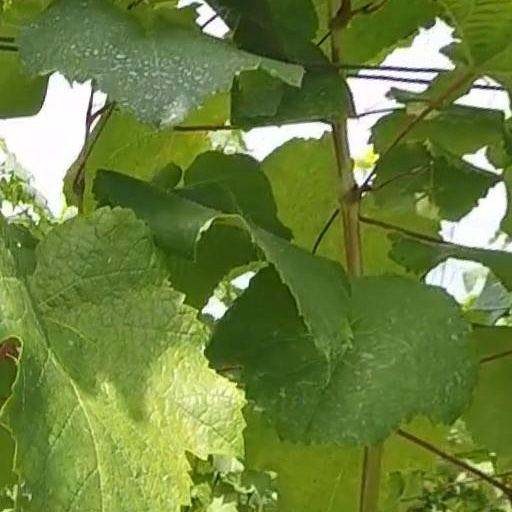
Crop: grape